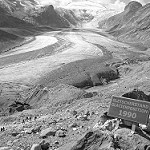
Label: B & W